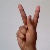
The image shows a hand gesture representing the letter 'K' in Indian Sign Language.